Thumb

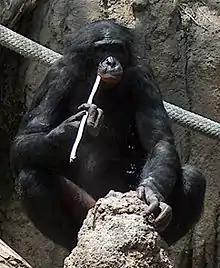
A bonobo "fishing" for termites, an example of incomplete/"untrue" opposition

The spider monkey compensates for being virtually thumbless by using the hairless part of its long, prehensile tail for grabbing objects. In apes and Old World monkeys, the thumb can be rotated around its axis, but the extensive area of contact between the pulps of the thumb and index finger is a human characteristic.